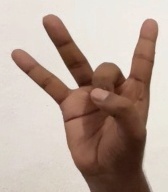
ASL sign: 8